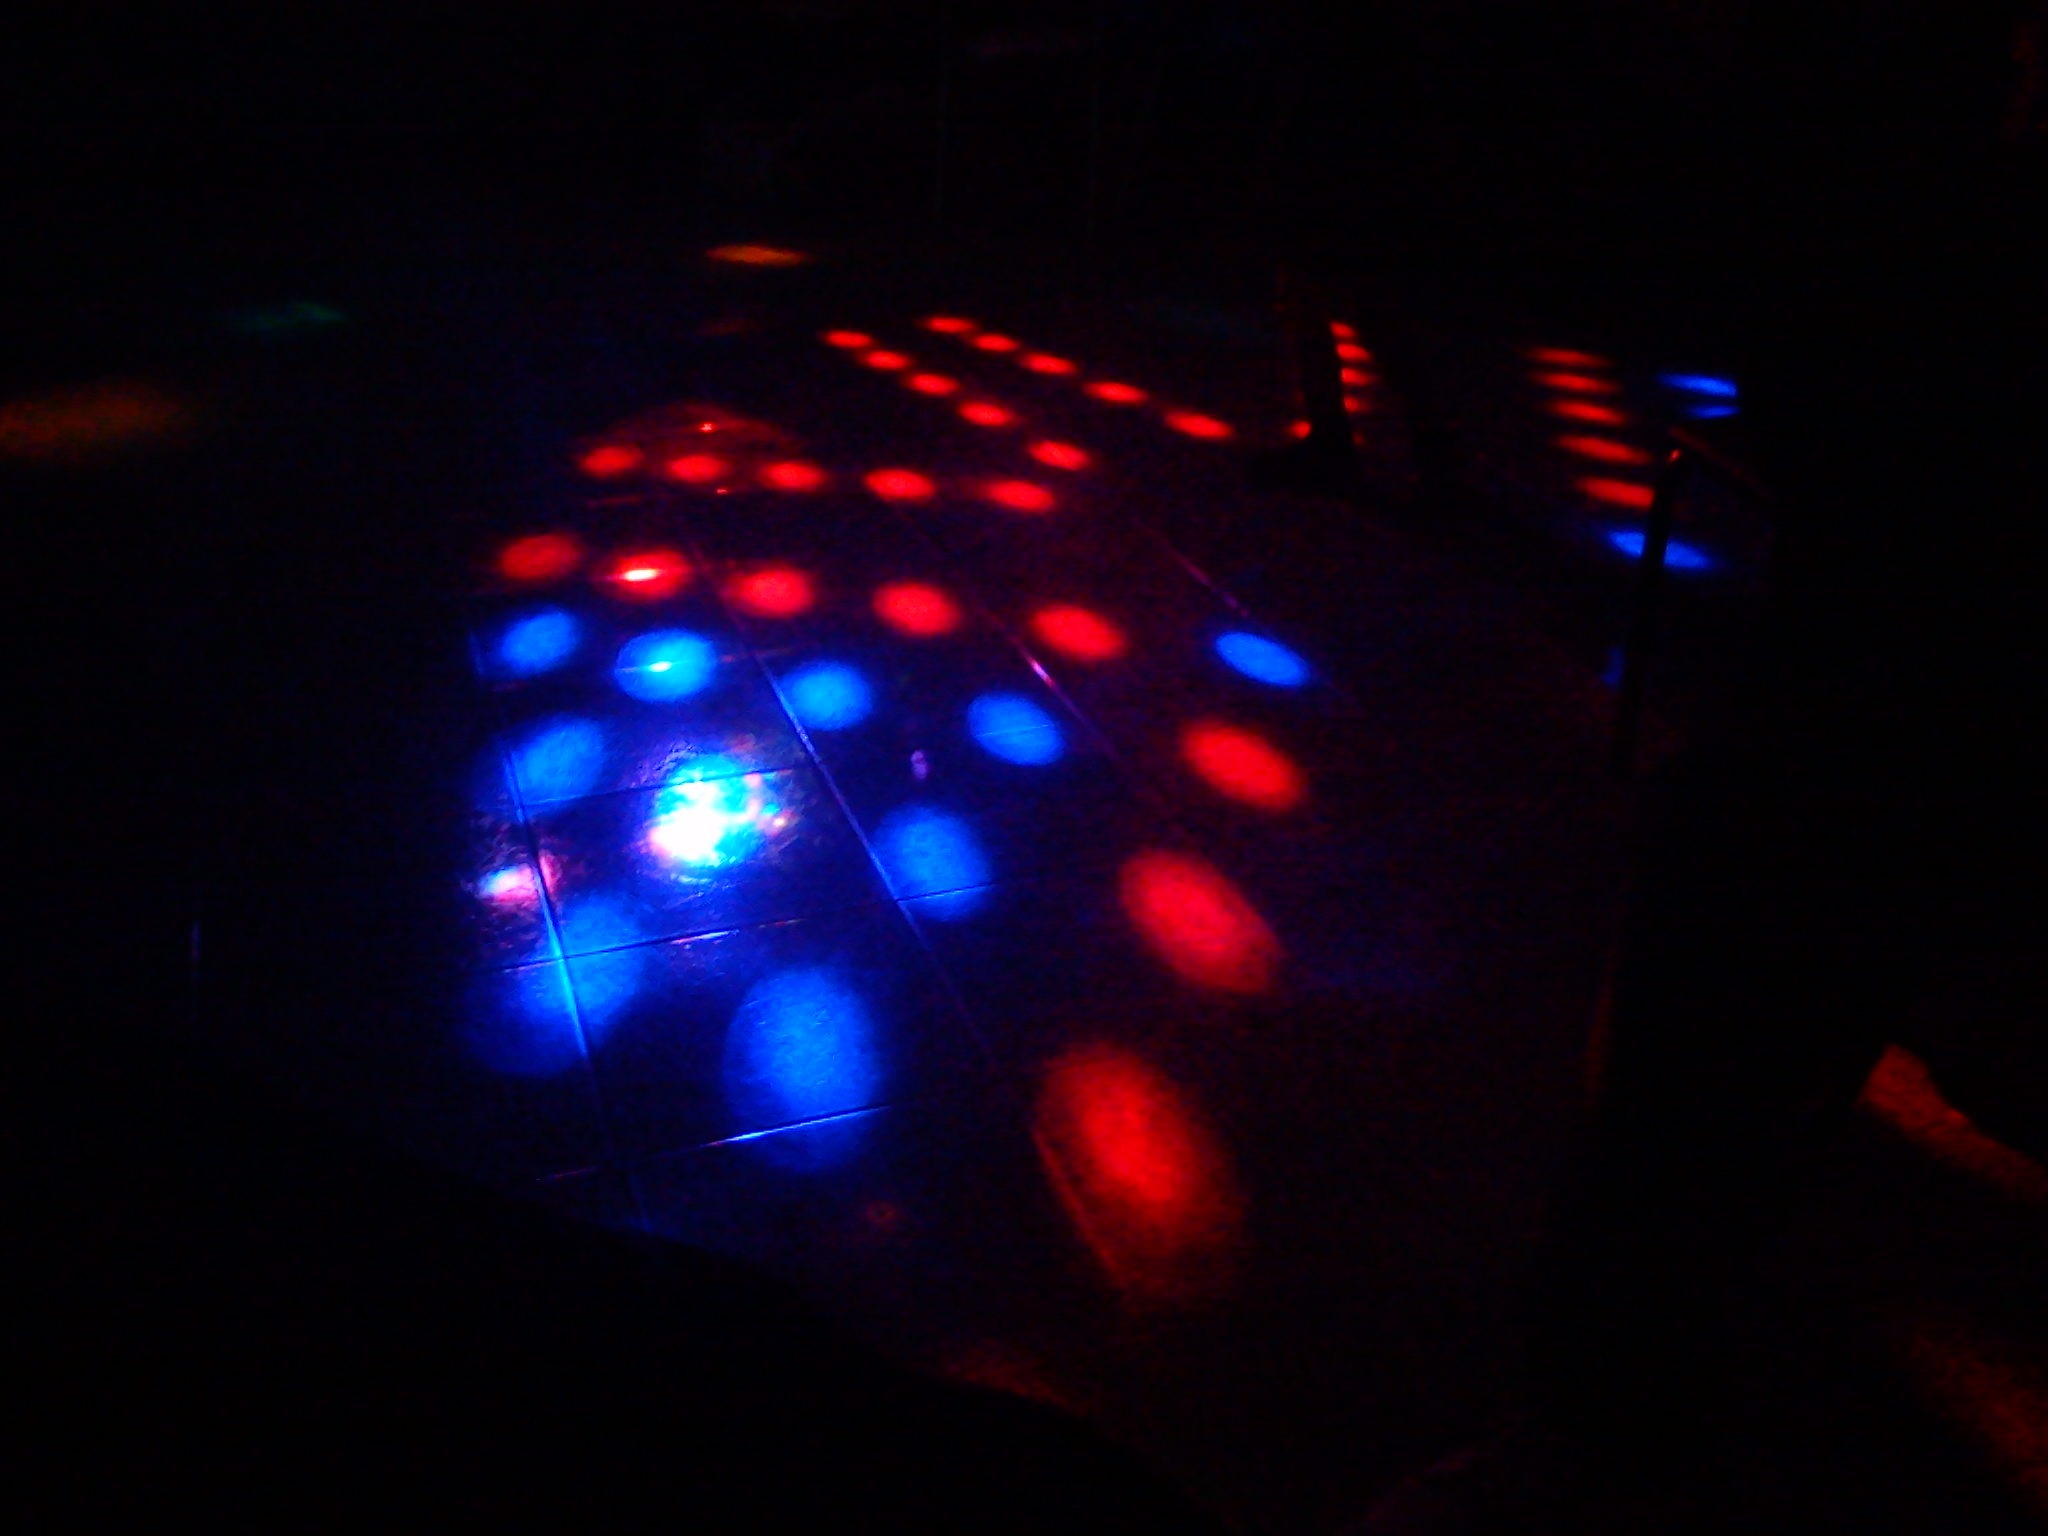
light, red, color, darkness, lighting, lights, disk, shape, disco, christmas lights